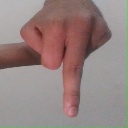
अक्षर: प